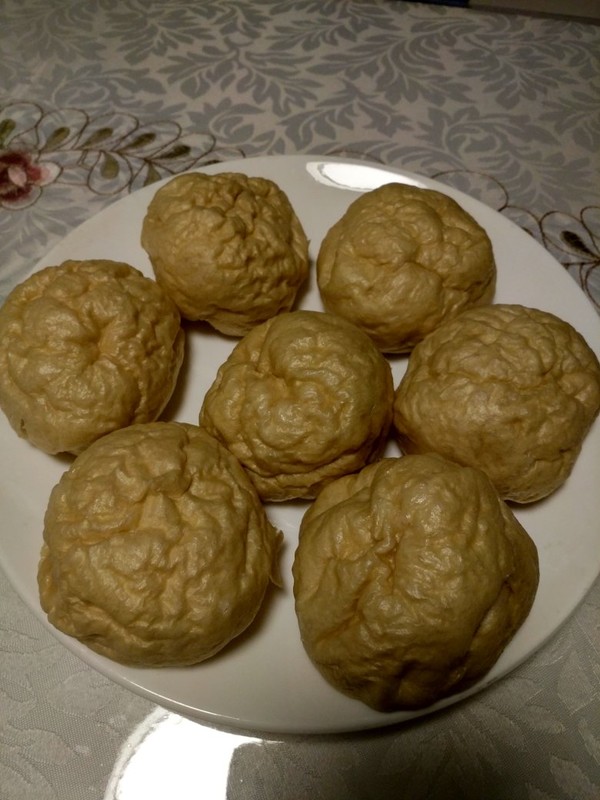
Label: trash